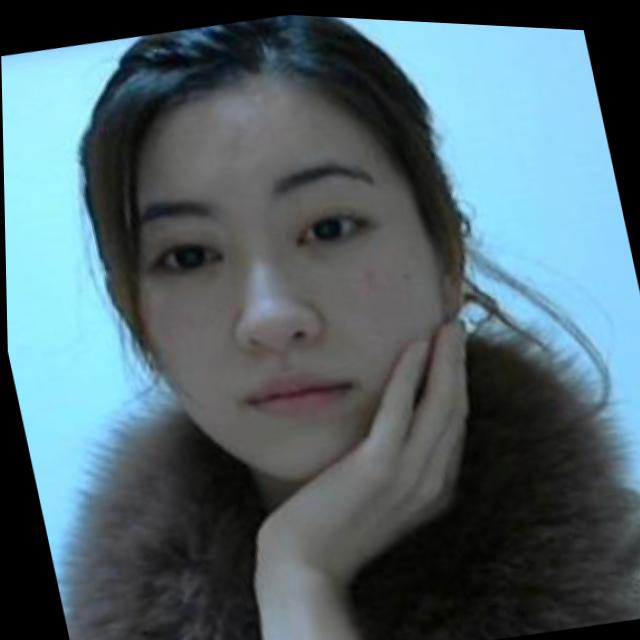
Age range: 21-44